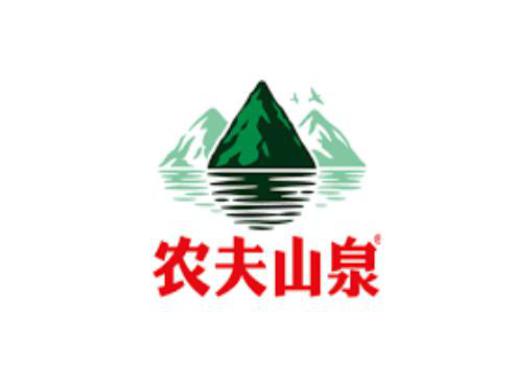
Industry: Necessities